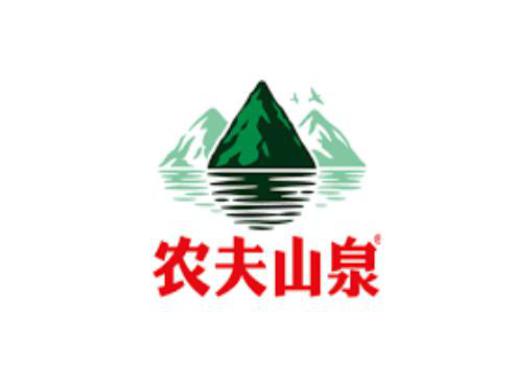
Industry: Necessities